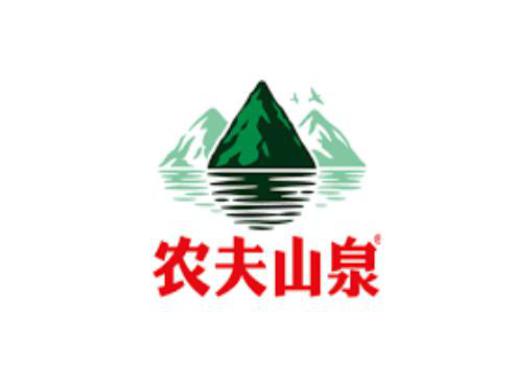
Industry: Necessities